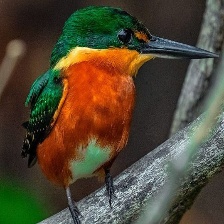
Species: PYGMY KINGFISHER
Scientific name: ISPIDINA PICTA